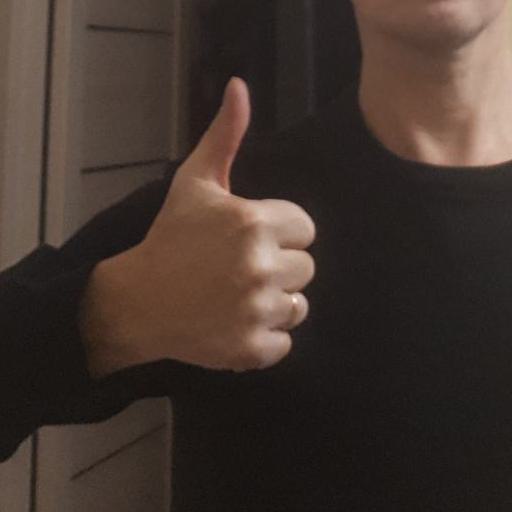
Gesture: like